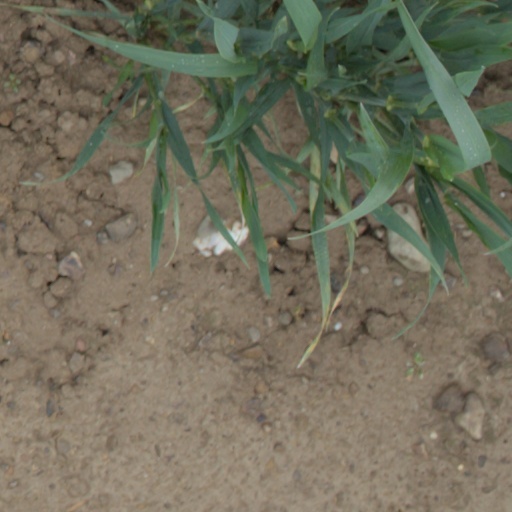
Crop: wheat